Mansour Rashidi

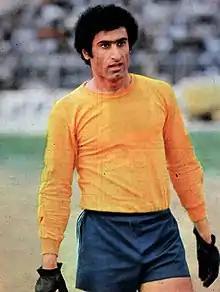

Mansour Rashidi is a retired Iranian football goalkeeper who played for Iran in the 1976 Asian Cup and 1972 Summer Olympics. He also played for Taj SC.